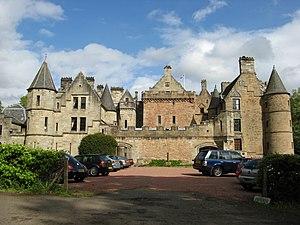
Cette liste recense les principaux châteaux du council area du North Lanarkshire en Écosse.
Le château de Dalzell est unchâteau situé à Motherwell, North Lanarkshire, en Écosse.